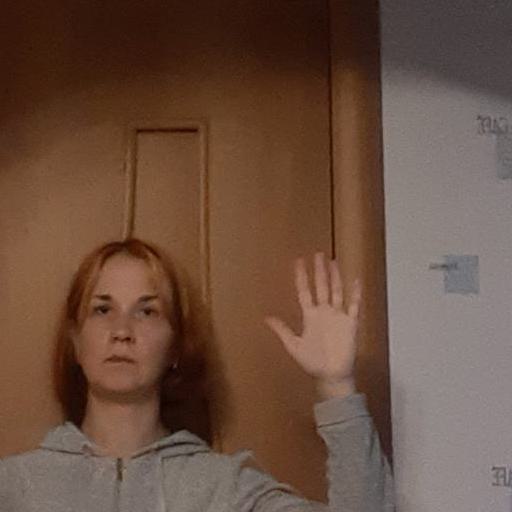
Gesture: palm